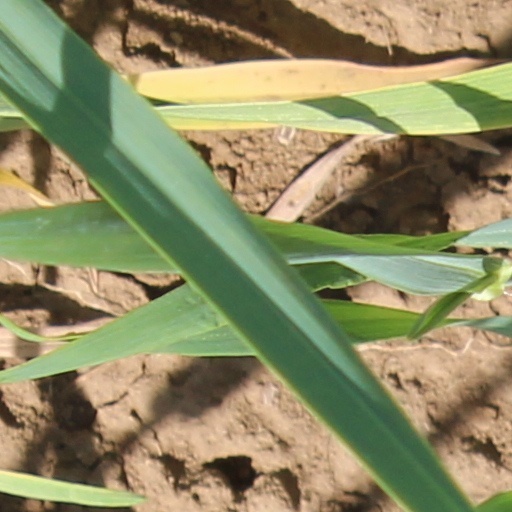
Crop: wheat